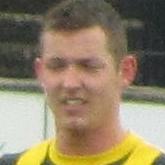
Age: 23